Sin (2019 film)

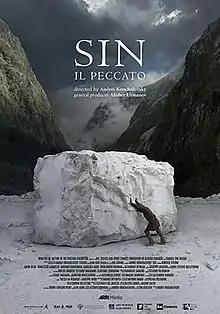

Sin is a Russian-Italian biographical drama film written and directed by Andrei Konchalovsky released in October 2019.